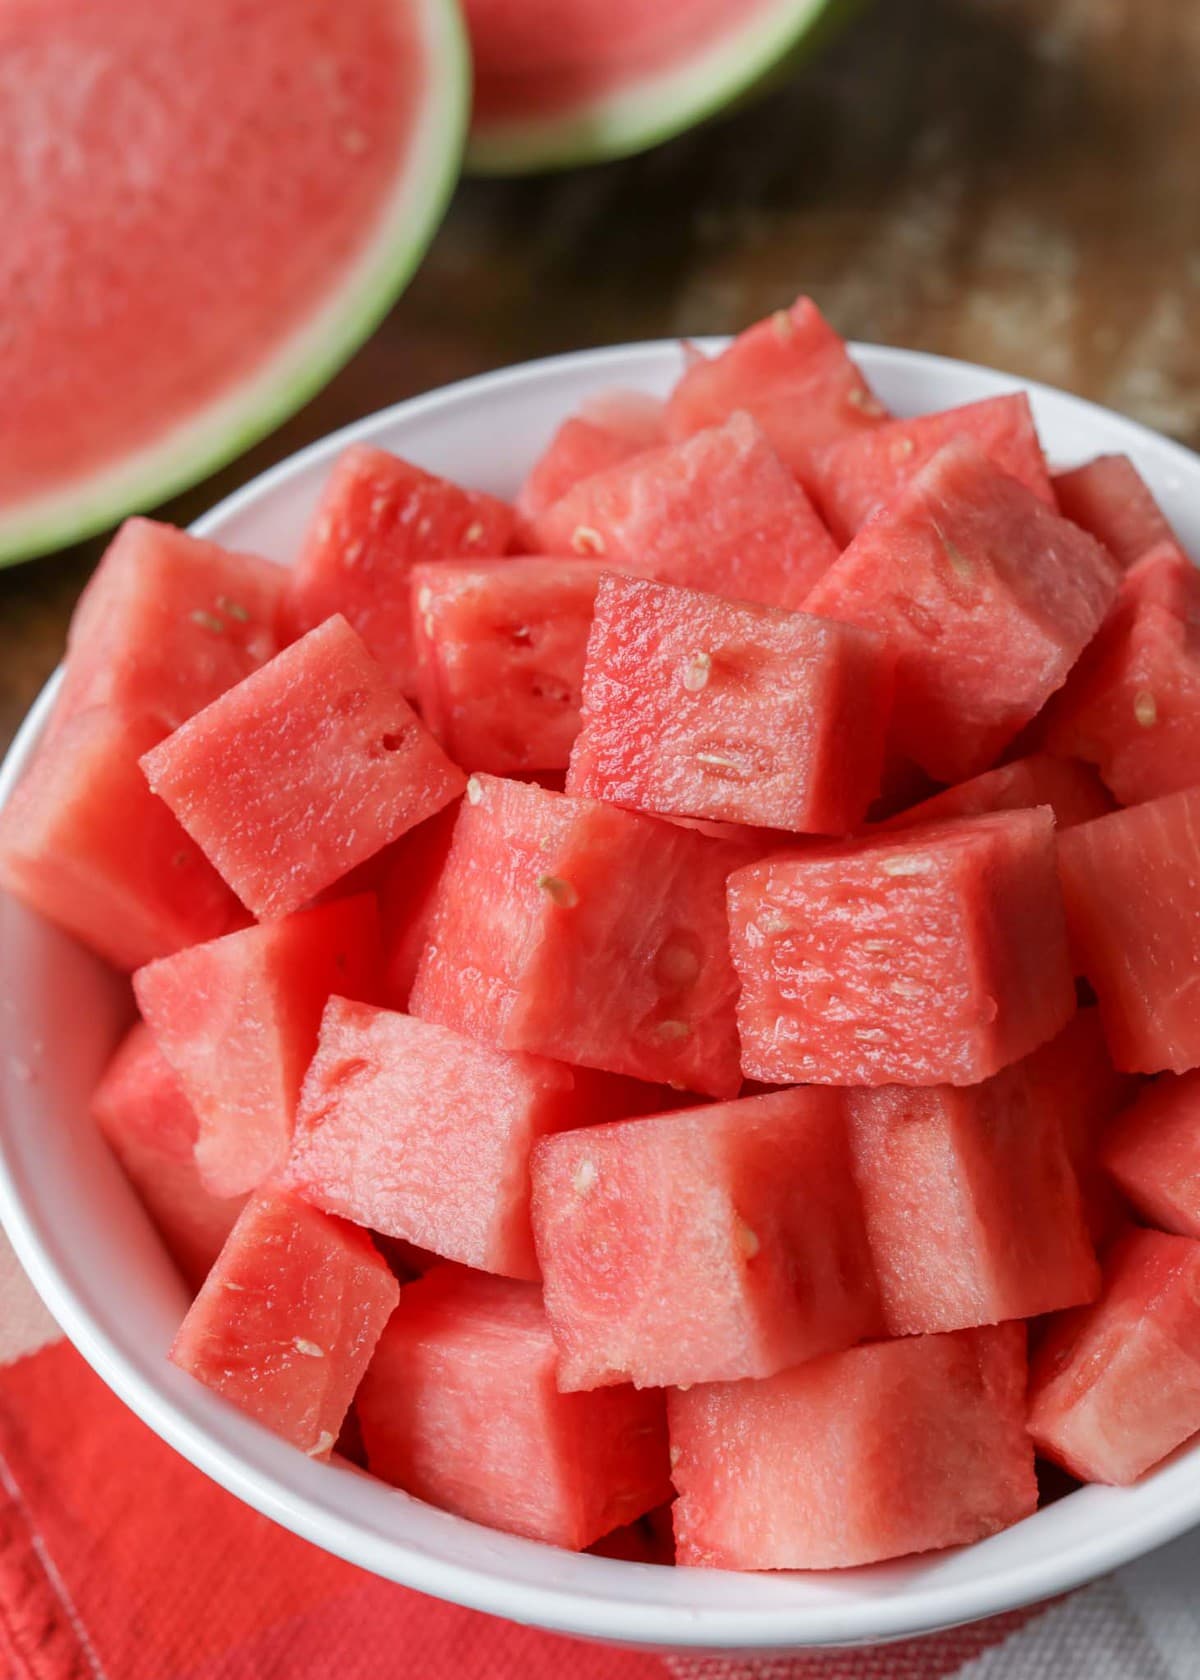
Label: Watermelon